Bentworth Hall

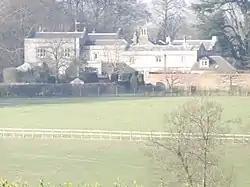
Bentworth Hall in 2012, from the south

Bentworth Hall is a country house in the parish of Bentworth in Hampshire, England. It is about south of Bentworth village centre and northwest of Alton, the nearest town.